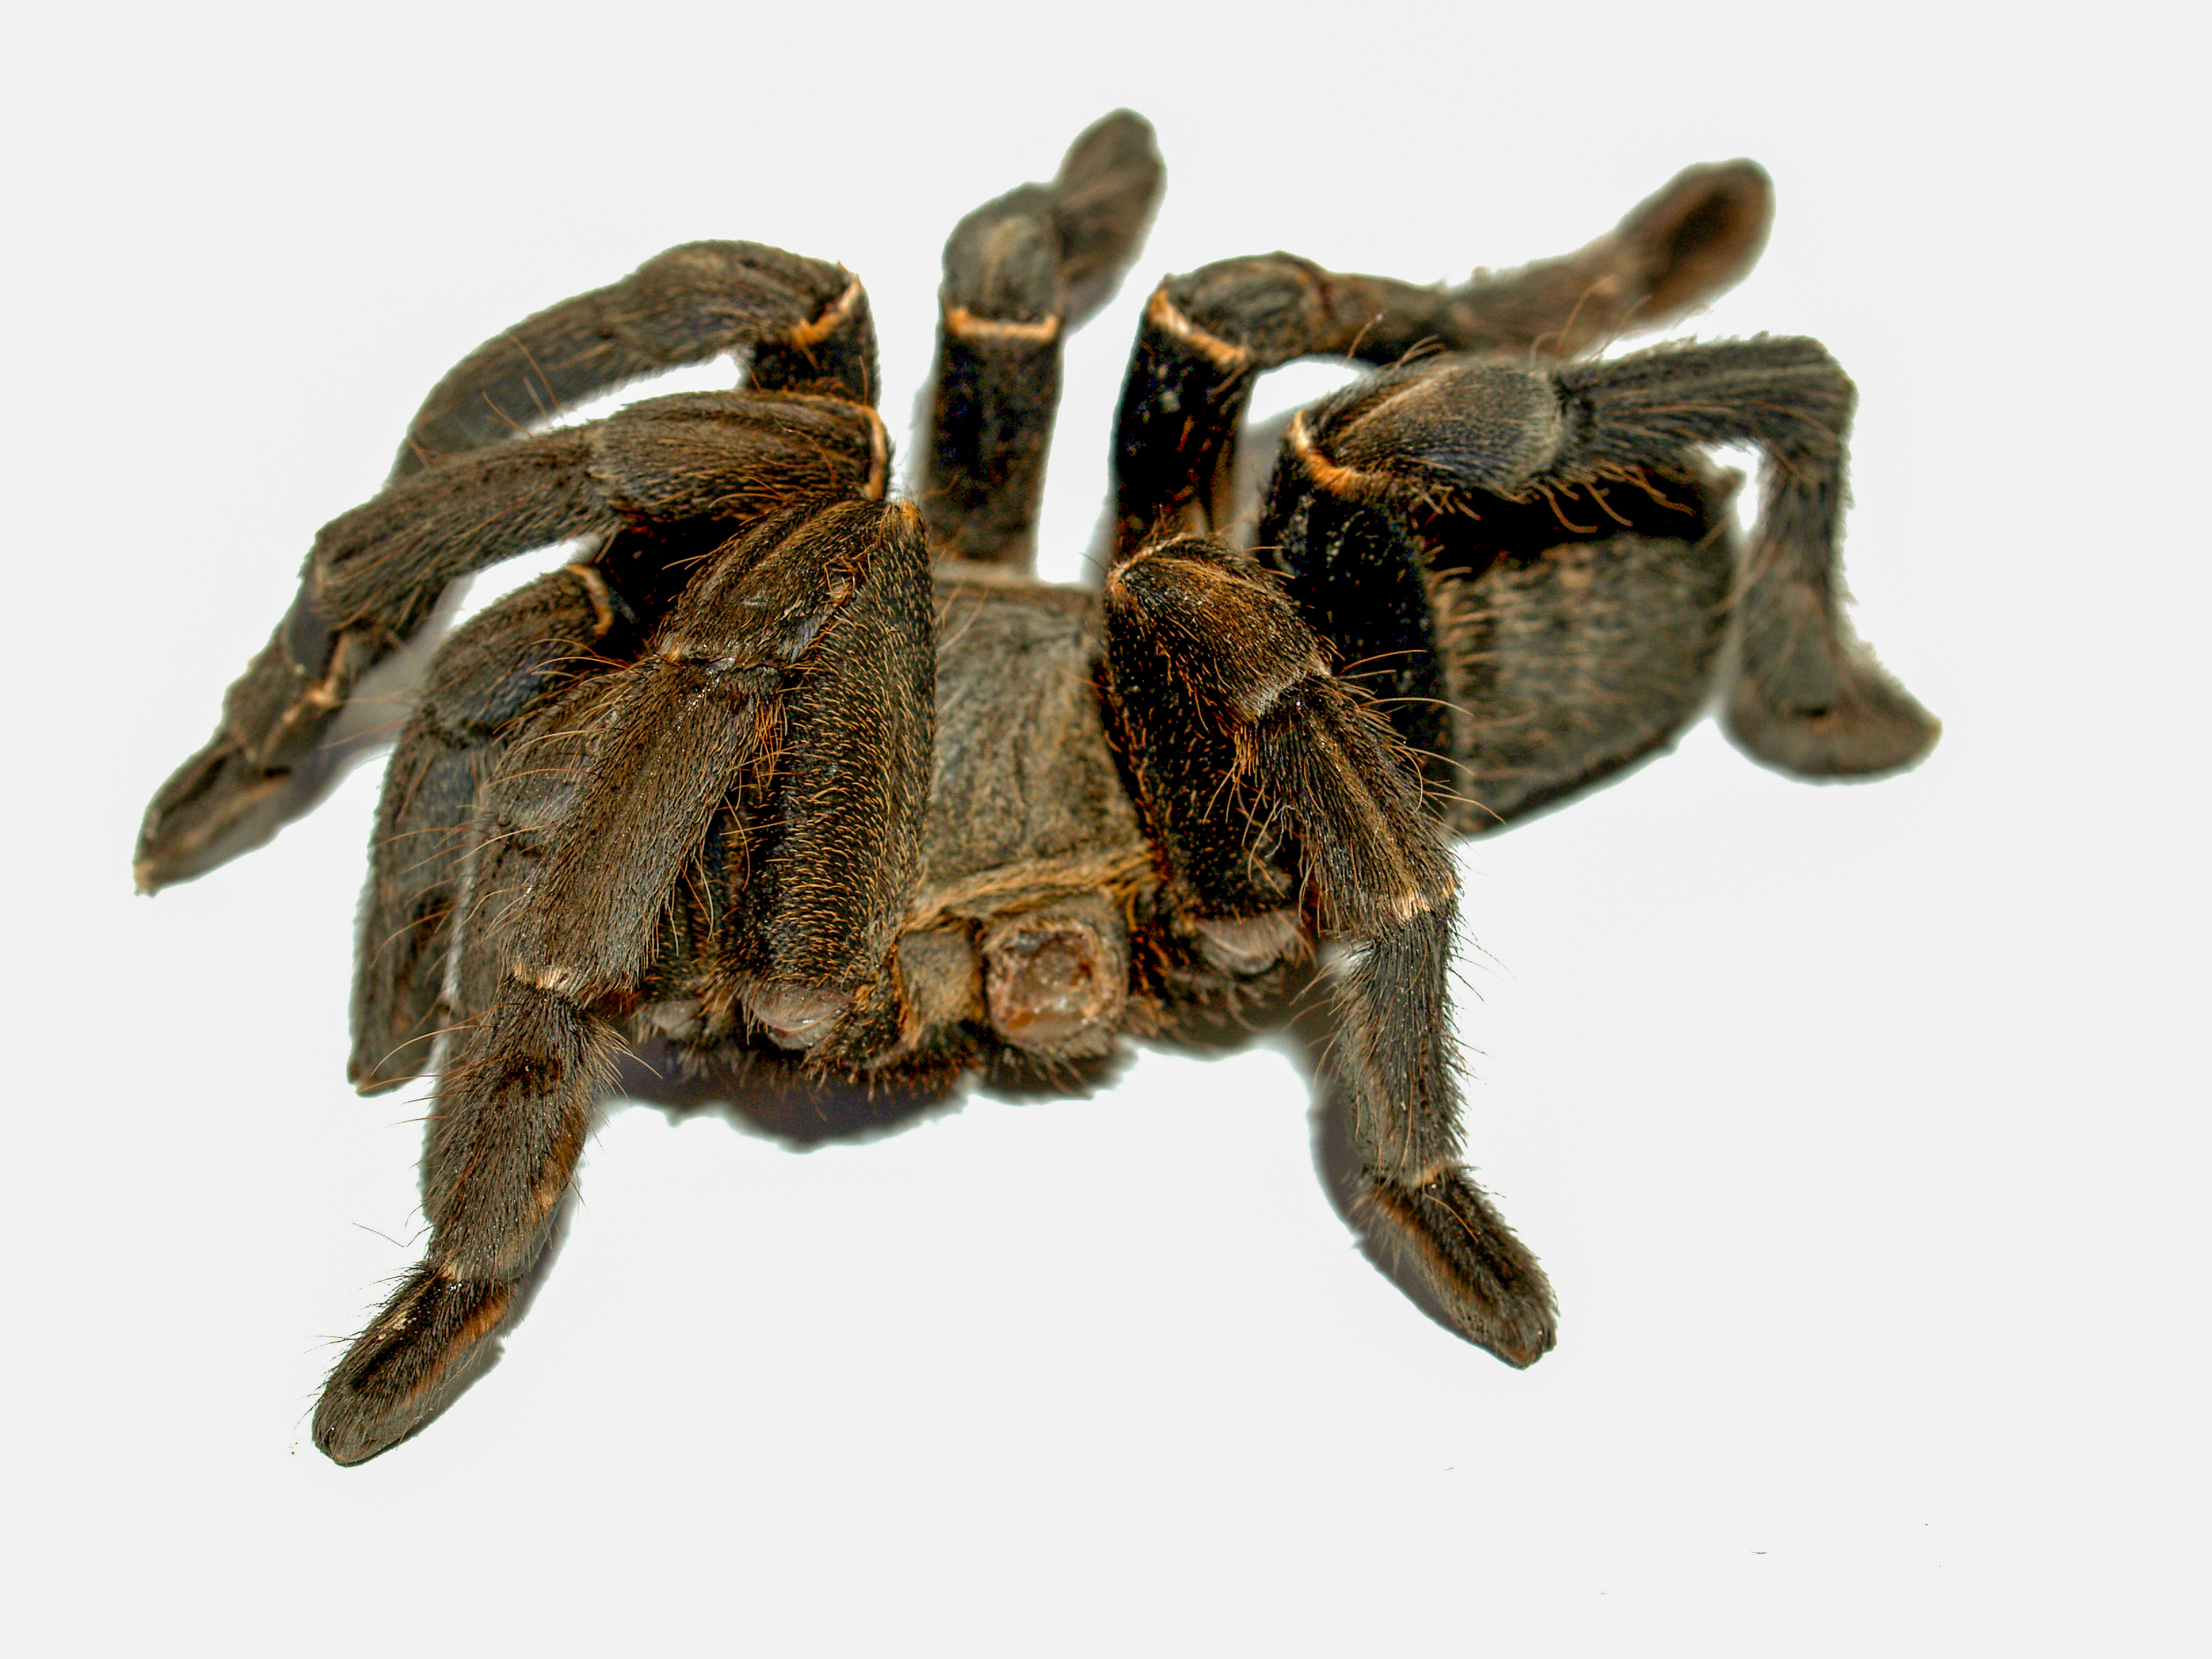
spider, tarantula, animal, white, isolated, wildlife, nature, arachnid, creepy, studio, hairy, wild, poisonous, arachnophobia, black, brown, female, insect, venom, macro, species, bird, hair, legs, arthropod, fear, leg, danger, crawly, furry, invertebrate, terrestrial animal, organism, membrane winged insect